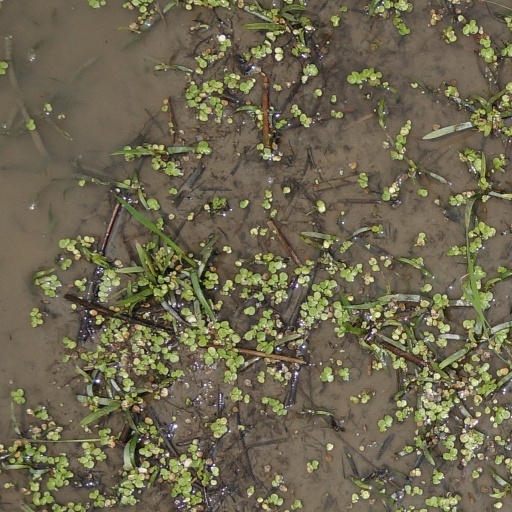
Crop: rice